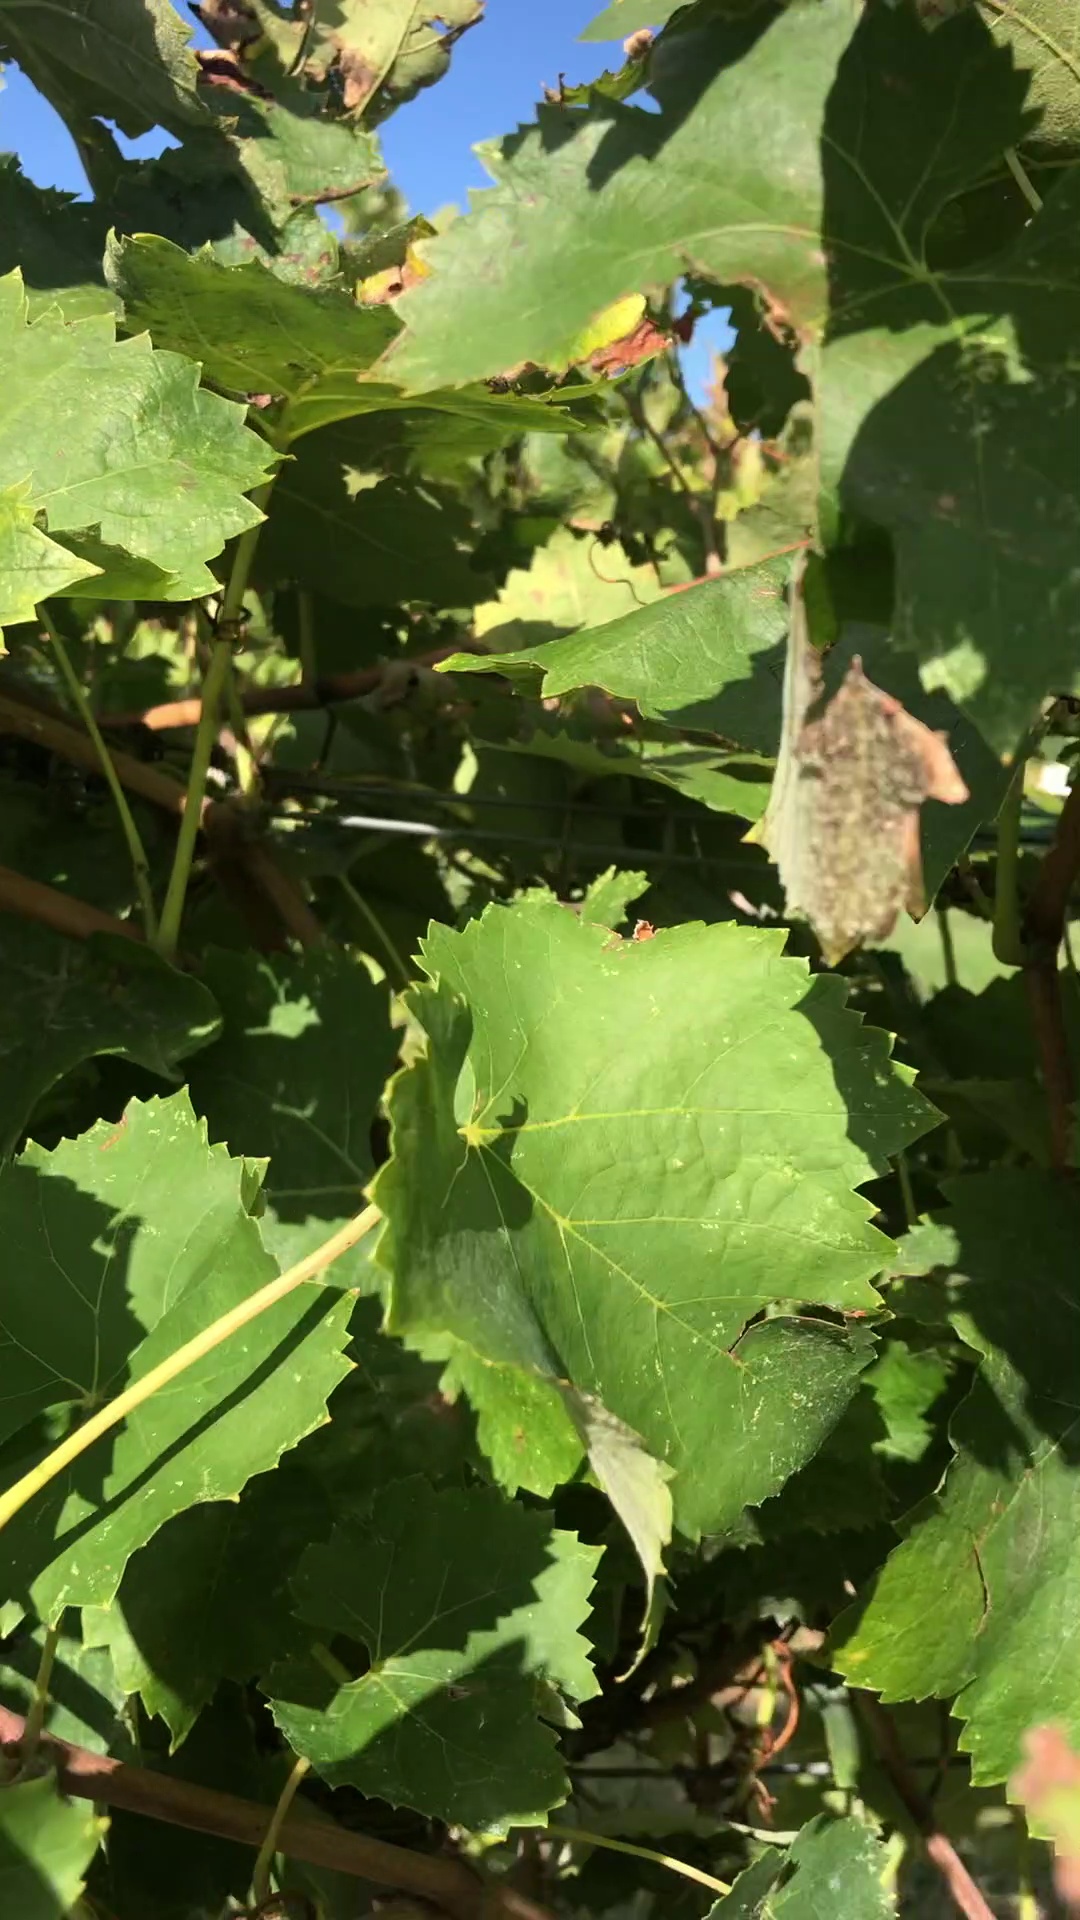
Label: healthy